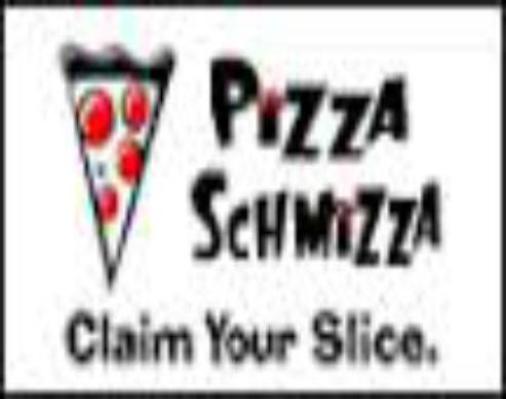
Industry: Food